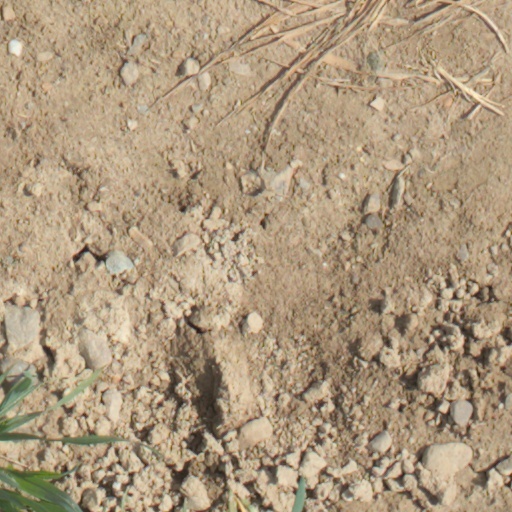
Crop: wheat